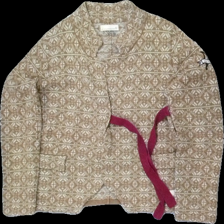
View: front
Type: Cardigan
Category: Ladies
Brand: Odd Molly
Colors: Beige, Yellow, Red, Brown, Blue, Orange, Green, Purple
Material: 54% ull 46% nylon
Pattern: Other
Cut: C-collar
Season: All
Stains: Minor
Damage: liten smuts fläck
Damage location: middle left
Damage 2: luddig
Damage 2 location: middle center
Damage 3: luddig
Damage 3 location: middle center
Price range: <50
Recommended usage: Reuse
Description: stickad cardigan med lila midje band och tryck